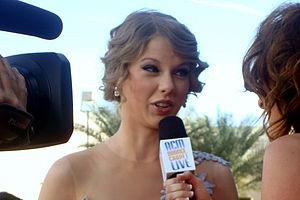
Taylor Alison Swift [ˈteɪlɚ ˈælɪsən swɪft], née le 13 décembre 1989 à Reading, en Pennsylvanie, est une autrice-compositrice-interprète et actrice américaine. Elle est sous contrat avec le label indépendant Big Machine Records, et est la plus jeune artiste à avoir signé avec la maison d'édition de musique Sony/ATV Music Publishing.